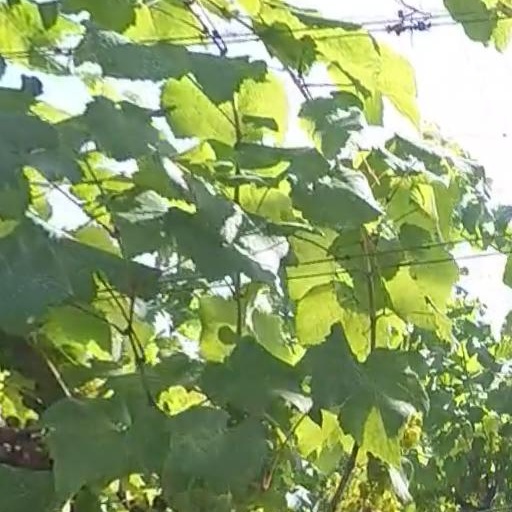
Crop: grape